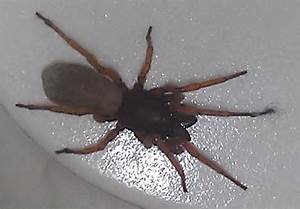
Label: spider